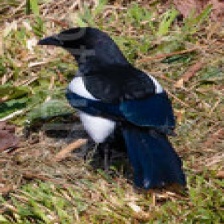
Species: EURASIAN MAGPIE
Scientific name: PICA PICA
ImageNet parent category: magpie